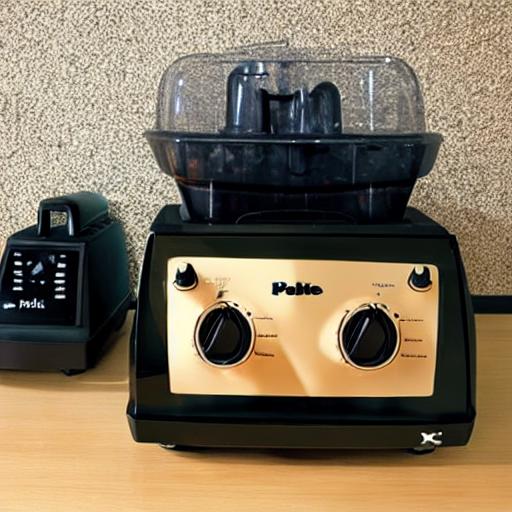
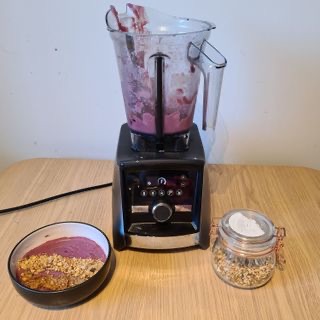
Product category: items_blender
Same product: no